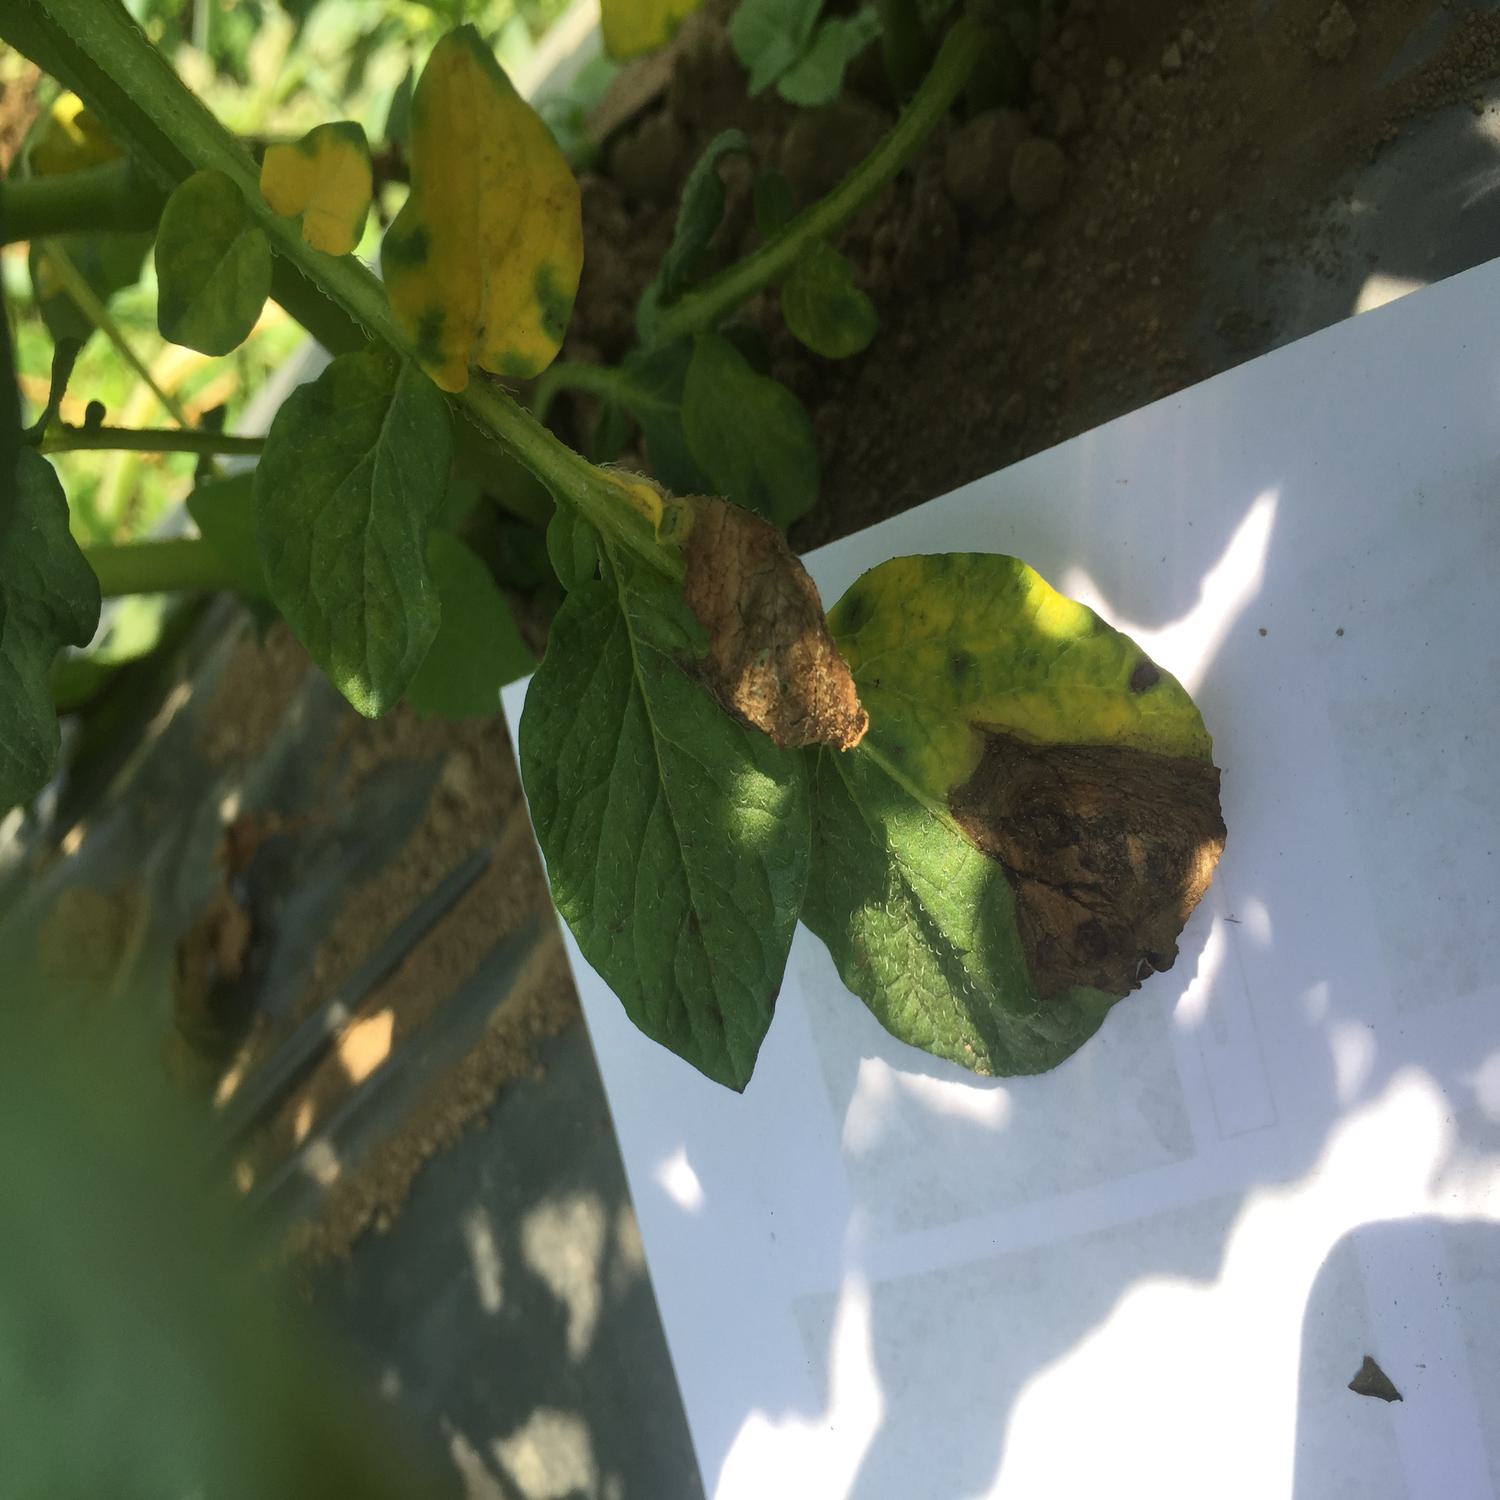
Label: Fungi